The Bellybuttons

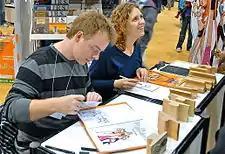
Artist Delaf (left) and writer Dubuc (right) at Salon international du livre de Québec in Quebec City, 2010

As "Les Nombrils", the series was introduced in 2004 in issue #188 of the Québécois humour magazine "Safarir"; it was later picked up in 2005 by the Franco-Belgian comics magazine, "Spirou". "Spirou"s publisher, Dupuis, published its first BD album, "Pour qui tu te prends?", in 2006.